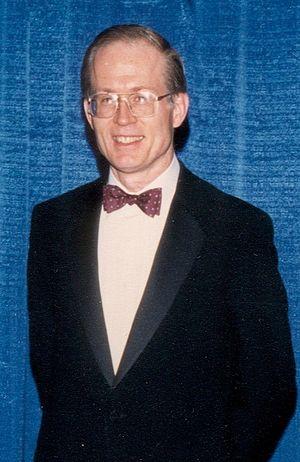
Fischer Black est un mathématicien américain inventeur, avec Myron Scholes, d'une formule d'évaluation du prix des actifs financiers.